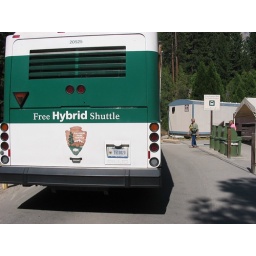
A bus in its natural national forest habitat